History of the trumpet

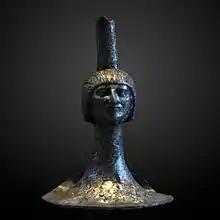
Short sheet-metal trumpet from the Bactria, dated from 2100 B.C.- 1900 B.C. This particular example is missing its mouthpiece. Labeled "Oxus type bulb trumpets", these trumpets were designed to produce a soft, very high pitch with "modest" tension in the player's lips.

The earliest artificial trumpets appeared before the end of the Neolithic, and were adapted from the natural models provided by animal-horns and conch-shells. They were – and in some parts of the world are still – made from a variety of perishable and non-perishable materials, including bark, wood, gourds, bamboo, horn, bone, ivory, clay and, of course, metal. Early metallic trumpets were either hammered from sheets of a suitable metal (e.g. silver) or cast in bronze by the lost-wax method. Among these primitive trumpets the following may be noted: